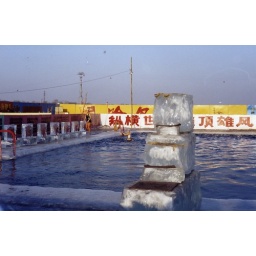
A swimming pool cut out of the iced over river in Harbin